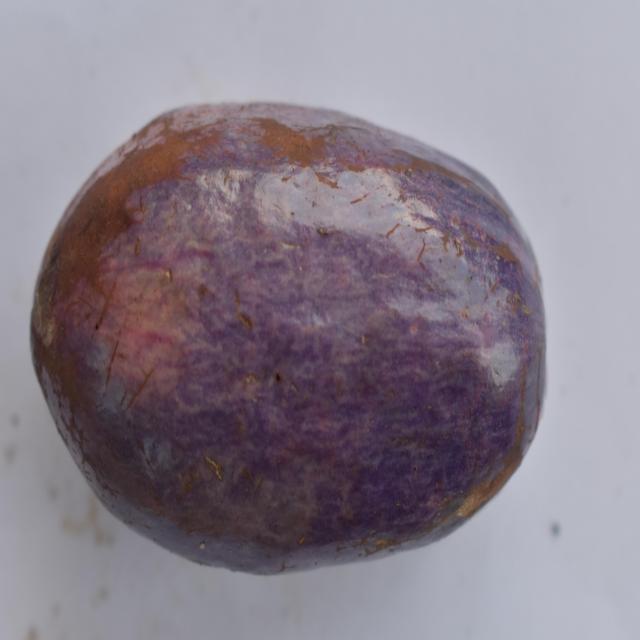
Plum grade: unaffected